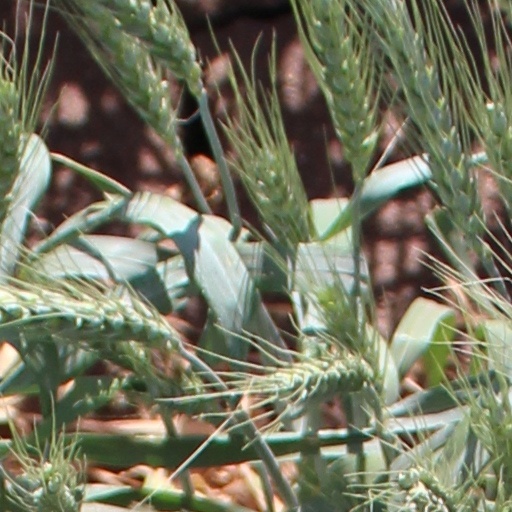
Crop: wheat